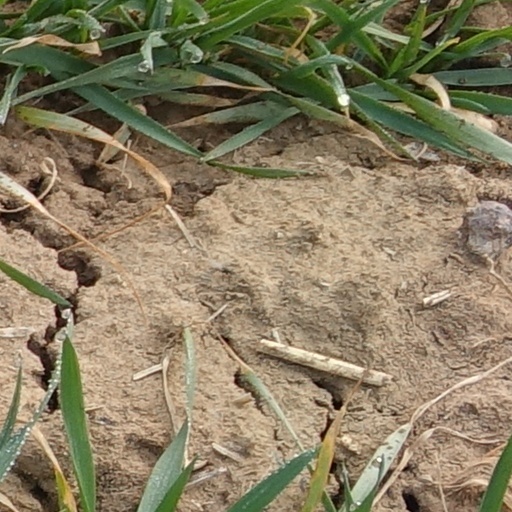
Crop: wheat